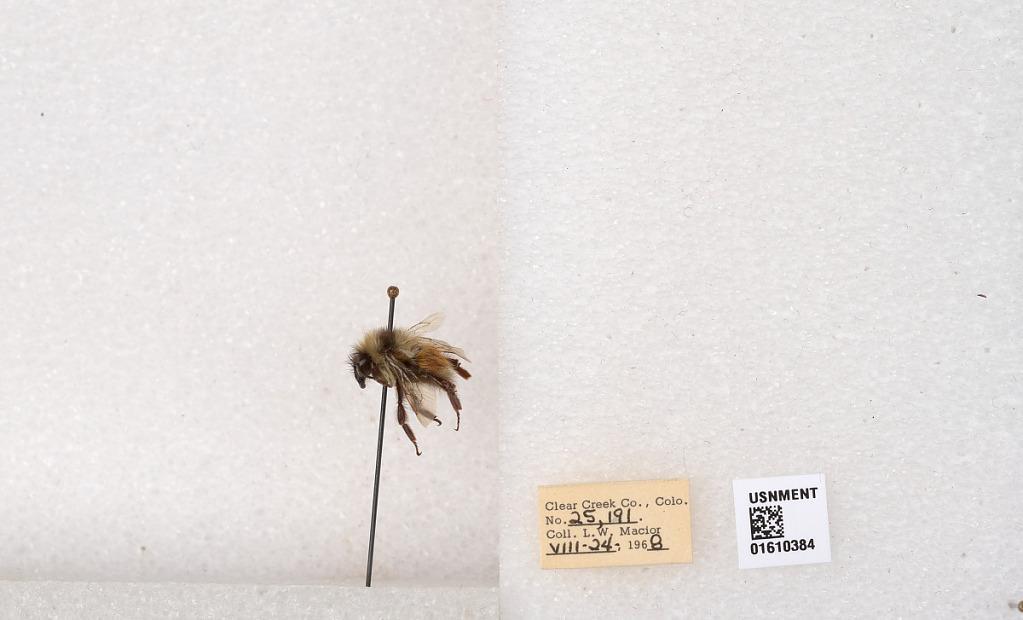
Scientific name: Bombus (Pyrobombus) sylvicola Kirby
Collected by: L. Macior
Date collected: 1968-8-24
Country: United States
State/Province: Colorado
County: Clear Creek
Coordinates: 39.6891, -105.644